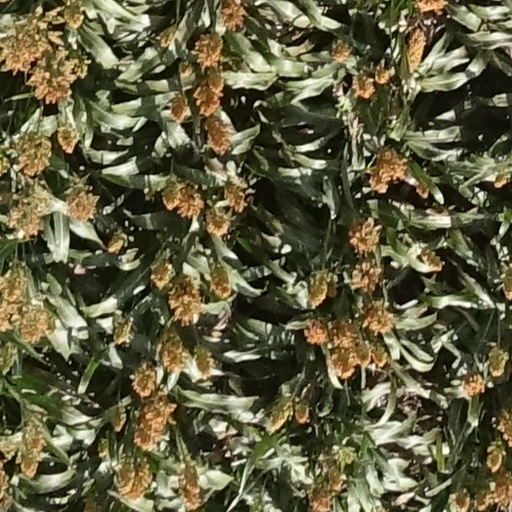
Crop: sorghum